Rivne

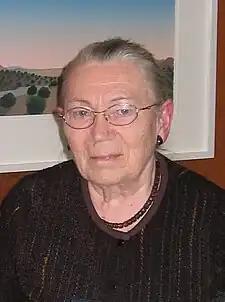
Anna Walentynowicz, 2005

As an important cultural center, Rivne hosts a humanities and a hydro-engineering university, as well as a faculty of the Kyiv State Institute of Culture, and medical and musical as well as automobile-construction, commercial, textile, agricultural and cooperative polytechnic colleges. The city has a historical museum.